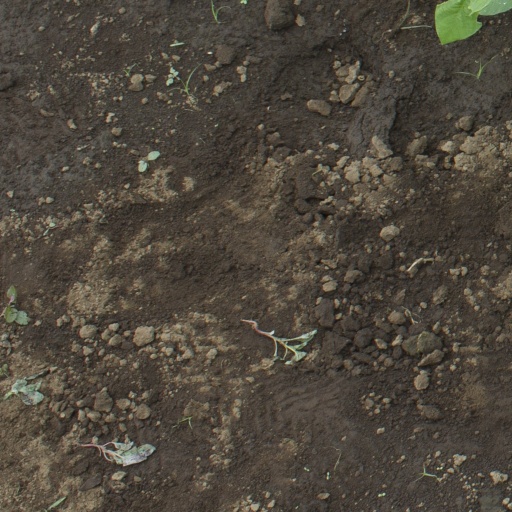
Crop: soybean